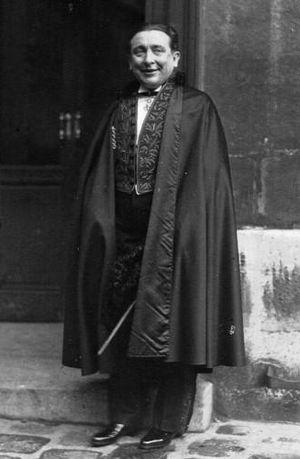
Le romancier français Pierre Benoit (1886-1962) lors de sa réception à l'Académie française en 1932.
Cet article présente la liste des membres de l'Académie française, rangée par ordre chronologique de leur élection à chaque fauteuil. Cette liste est précédée d'une liste réduite portant uniquement sur les membres actuels et présentée successivement selon quatre modes de rangement : par ordre alphabétique, par numéro de fauteuil, par date d'élection et par date de naissance.
Pierre Benoit, né le 16 juillet 1886 à Albi et mort le 3 mars 1962 à Ciboure, est un écrivain français, membre de l'Académie française, dont les romans d'aventures, au premier rang desquels L'Atlantide, ont connu un succès considérable dans la première moitié du XXᵉ siècle.